Environmental sculpture

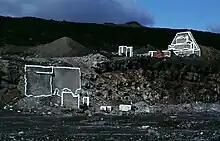
Eberhard Bosslet construction drawing "La Restinga II, El Hierro", 1983

Julia M. Bush emphasizes the nonfigurative aspect of such works: "Environmental sculpture is never made to work at exactly human scale, but is sufficiently larger or smaller than scale to avoid confusion with the human image in the eyes of the viewer." Ukrainian-born American sculptor Louise Nevelson is a pioneer of environmental sculpture in this sense. Busch (p. 27) also places the sculptures of Jane Frank, as well as some works by Tony Smith and David Smith, in this category. Some environmental sculpture so encompasses the observer that it verges on architecture.